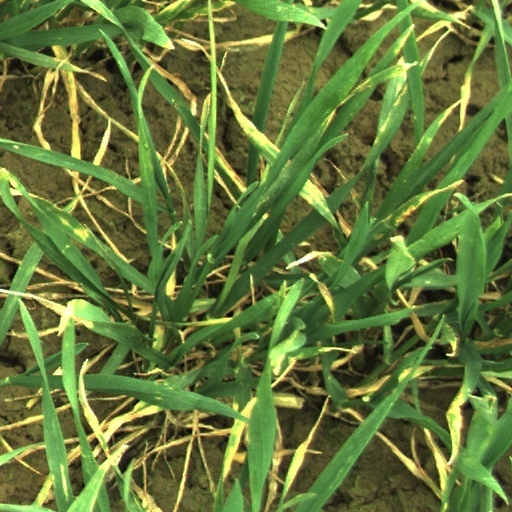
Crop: wheat